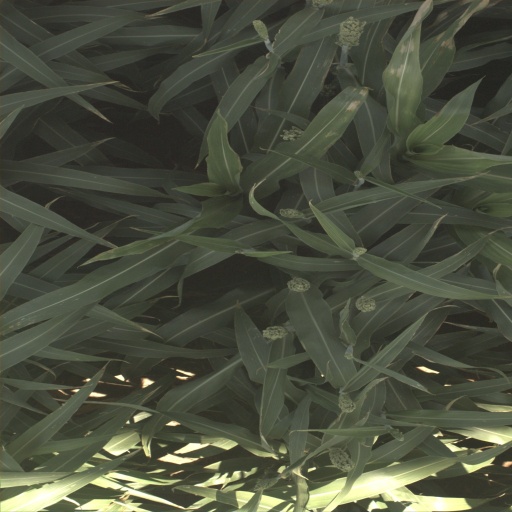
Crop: sorghum